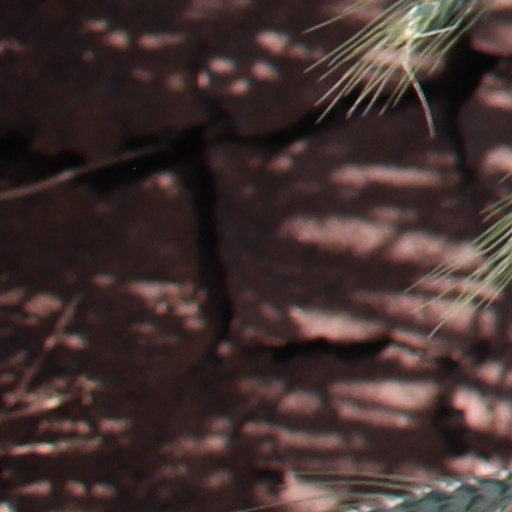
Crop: wheat